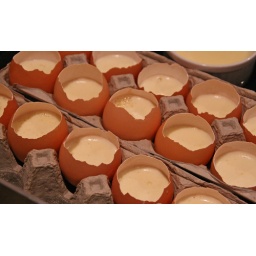
Poured into the eggshells, ready to go into the oven in the water &amp;quot;Bath&amp;quot;